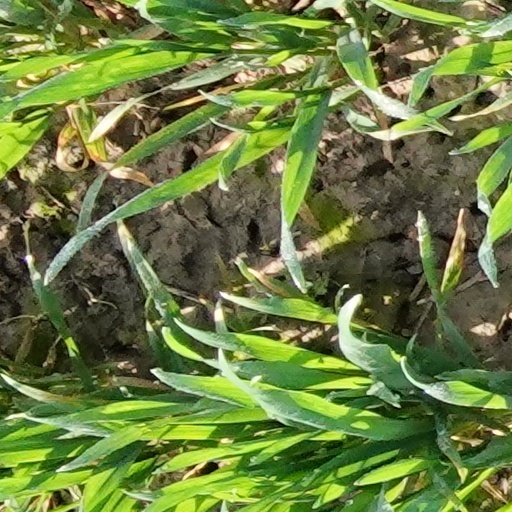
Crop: wheat